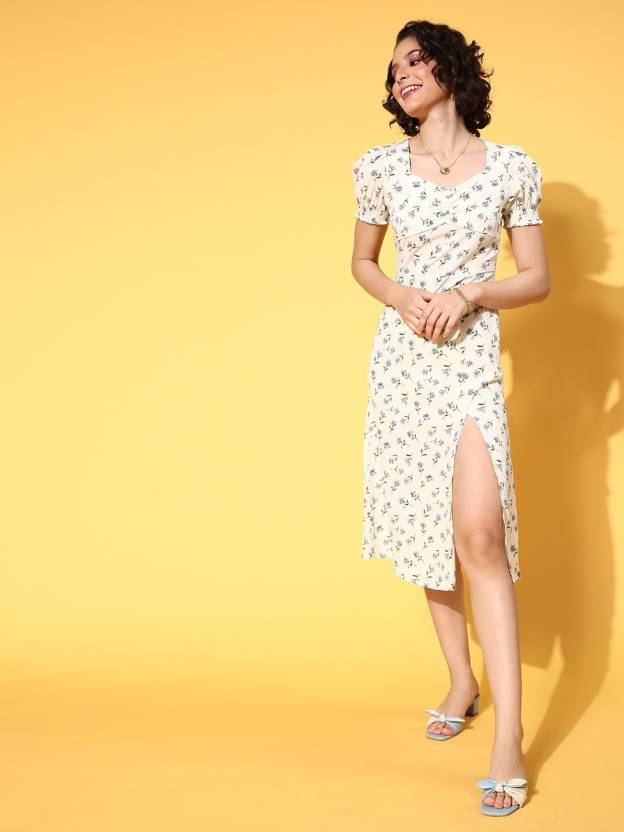
Product: Women Bodycon White Dress
Price: ₹664
Colors: White
Pattern: Floral Print
Description: Summer is on its way and it's time to get your closet ready with comfy and chic outfits just like this adorable White & Blue Floral Printed Sweetheart Neck Thigh-High Slit Pleated A-Line Midi Dress introduced by Berrylush. The loveliest element of this dress is the cinematic amalgam of white shade with a blue floral print that presents a pleasing combination that uplifts the mood with a calming vibe. Fashioned with short-puffed sleeves that offer your arms appropriate exposure to keep cool. That's not all, this dress comes with a concealed zip closure which offers a simple fastening process with a clean sheen. Pair up this midi dress with your favourite heels, cute hoop earrings, and a trendy side bag to get a charming appearance.